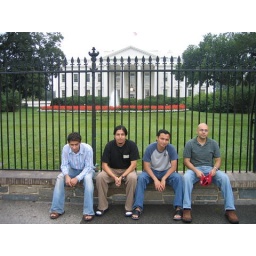
The DC trip's never complete without the white house in the background!